Jean VI d'Aumont

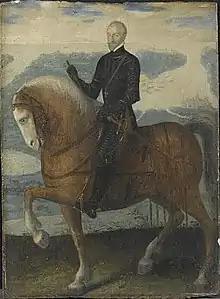
Equestrian portrait of Jean VI, from the "Musée Condé"

Jean VI d'Aumont (1522-1595) was a soldier and Marshal of France. He served as Marshal under Henri III, campaigning against the Protestants in 1585. He would not however conduct the campaign with much enthusiasm, and after clamour at court he would be replaced by Anne de Joyeuse He playing a key role in the Day of the Barricades and Assassination of the Duke of Guise (1588). Upon the assassination of Henri III in 1589, he would transfer his loyalties to the Protestant Navarre and would campaign for him in Burgundy, Maine and Brittany against the Duke of Mercœur. He was also granted the office of governor of Dauphiné, upon it being vacated in 1592. It would be whilst fighting in Brittany in 1595, that he would be killed.